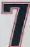
Number: 7